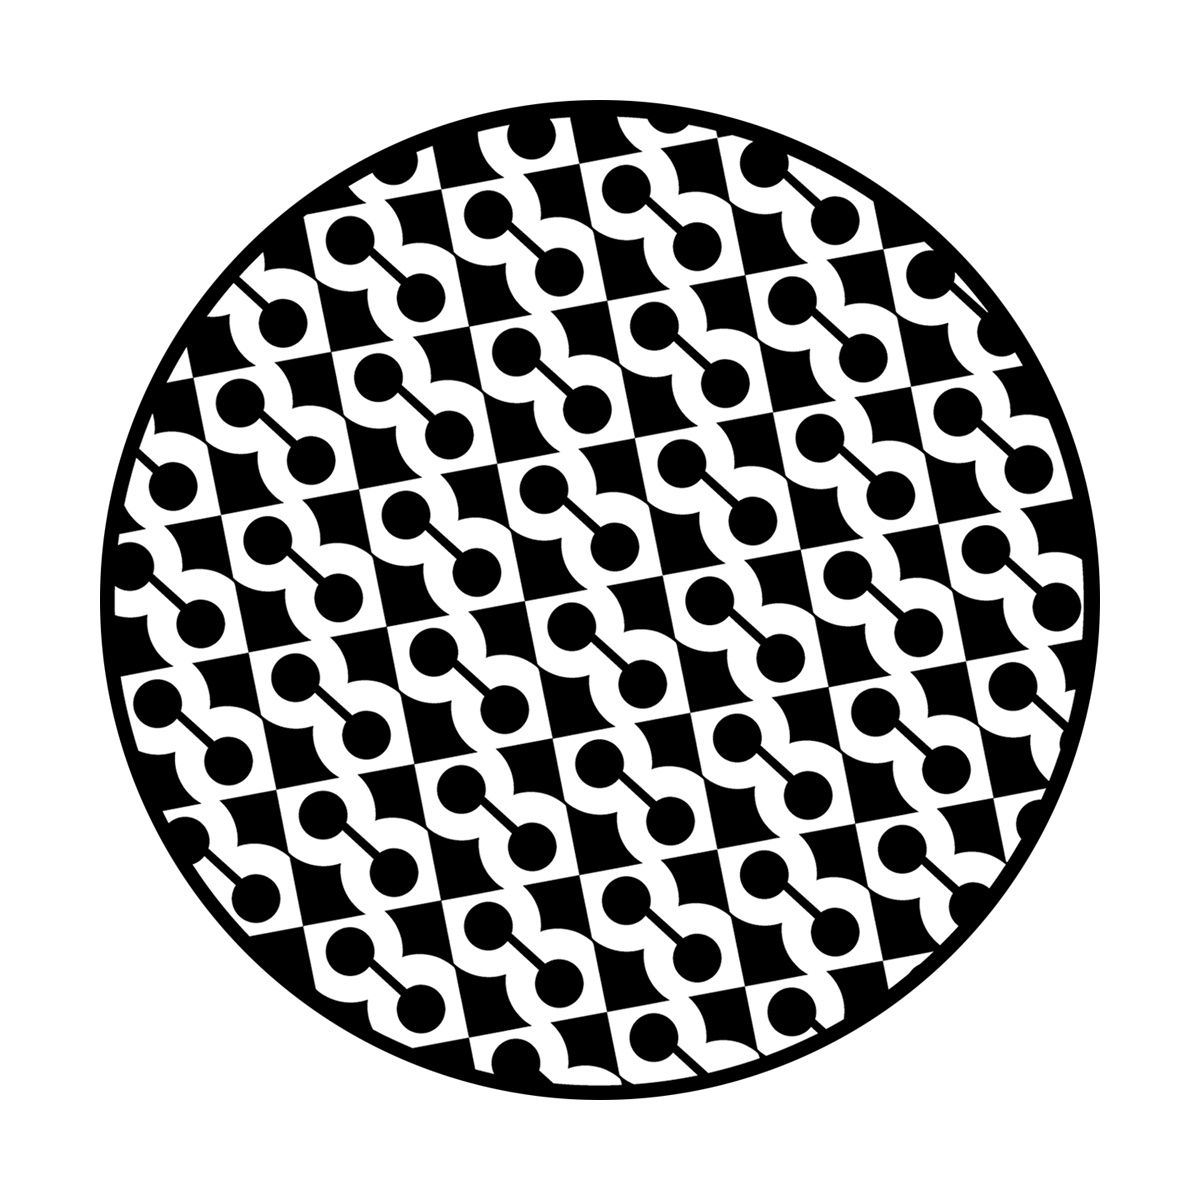
HE-1258 Bar Bells
It's an optical illusion! Do you see bar bells, or the number 8? Either way, Apollo's Bar Bells gobo pattern makes for an intruing design.
Brand: Apollo MFG
Category: Arts & Entertainment > Party & Celebration > Special Effects > Special Effects Lighting